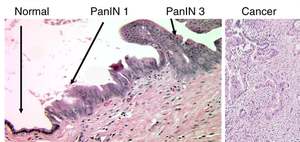
Bugspytkirtelkræft / Forstadier / Eksokrine kræftformer
Mikrografer af normal bugspytkirtel, pankreatisk intraepitelial neoplasi (forstadier til pankreatisk karcinom) og pankreatisk karcinom. H&E-farvning.
"Bugspytkirtelkræft opstår, når celler i bugspytkirtlen, en kirtel bag maven, begynder at mangedobles ude af kontrol og danne en masse. Disse kræftceller har evnen til at invadere andre dele af kroppen. Der findes flere former for bugspytkirtelkræft. Den mest almindelige, adenokarcinom i bugspytkirtlen, hvor et adenokarcinom vokser frem i den del af bugspytkirtlen, der producerer fordøjelsesenzymer, står for omkring 85% af alle tilfælde, og begrebet ""bugspytkirtelkræft"" anvendes nogle gange udelukkende om denne type. 1-2% af alle tilfælde af bugspytkirtelkræft er neuroendoktrine tumorer, som opstår fra bugspytkirtlens hormonproducerende celler. Disse er generelt mindre aggressive end pankreatisk adenocarcinom.